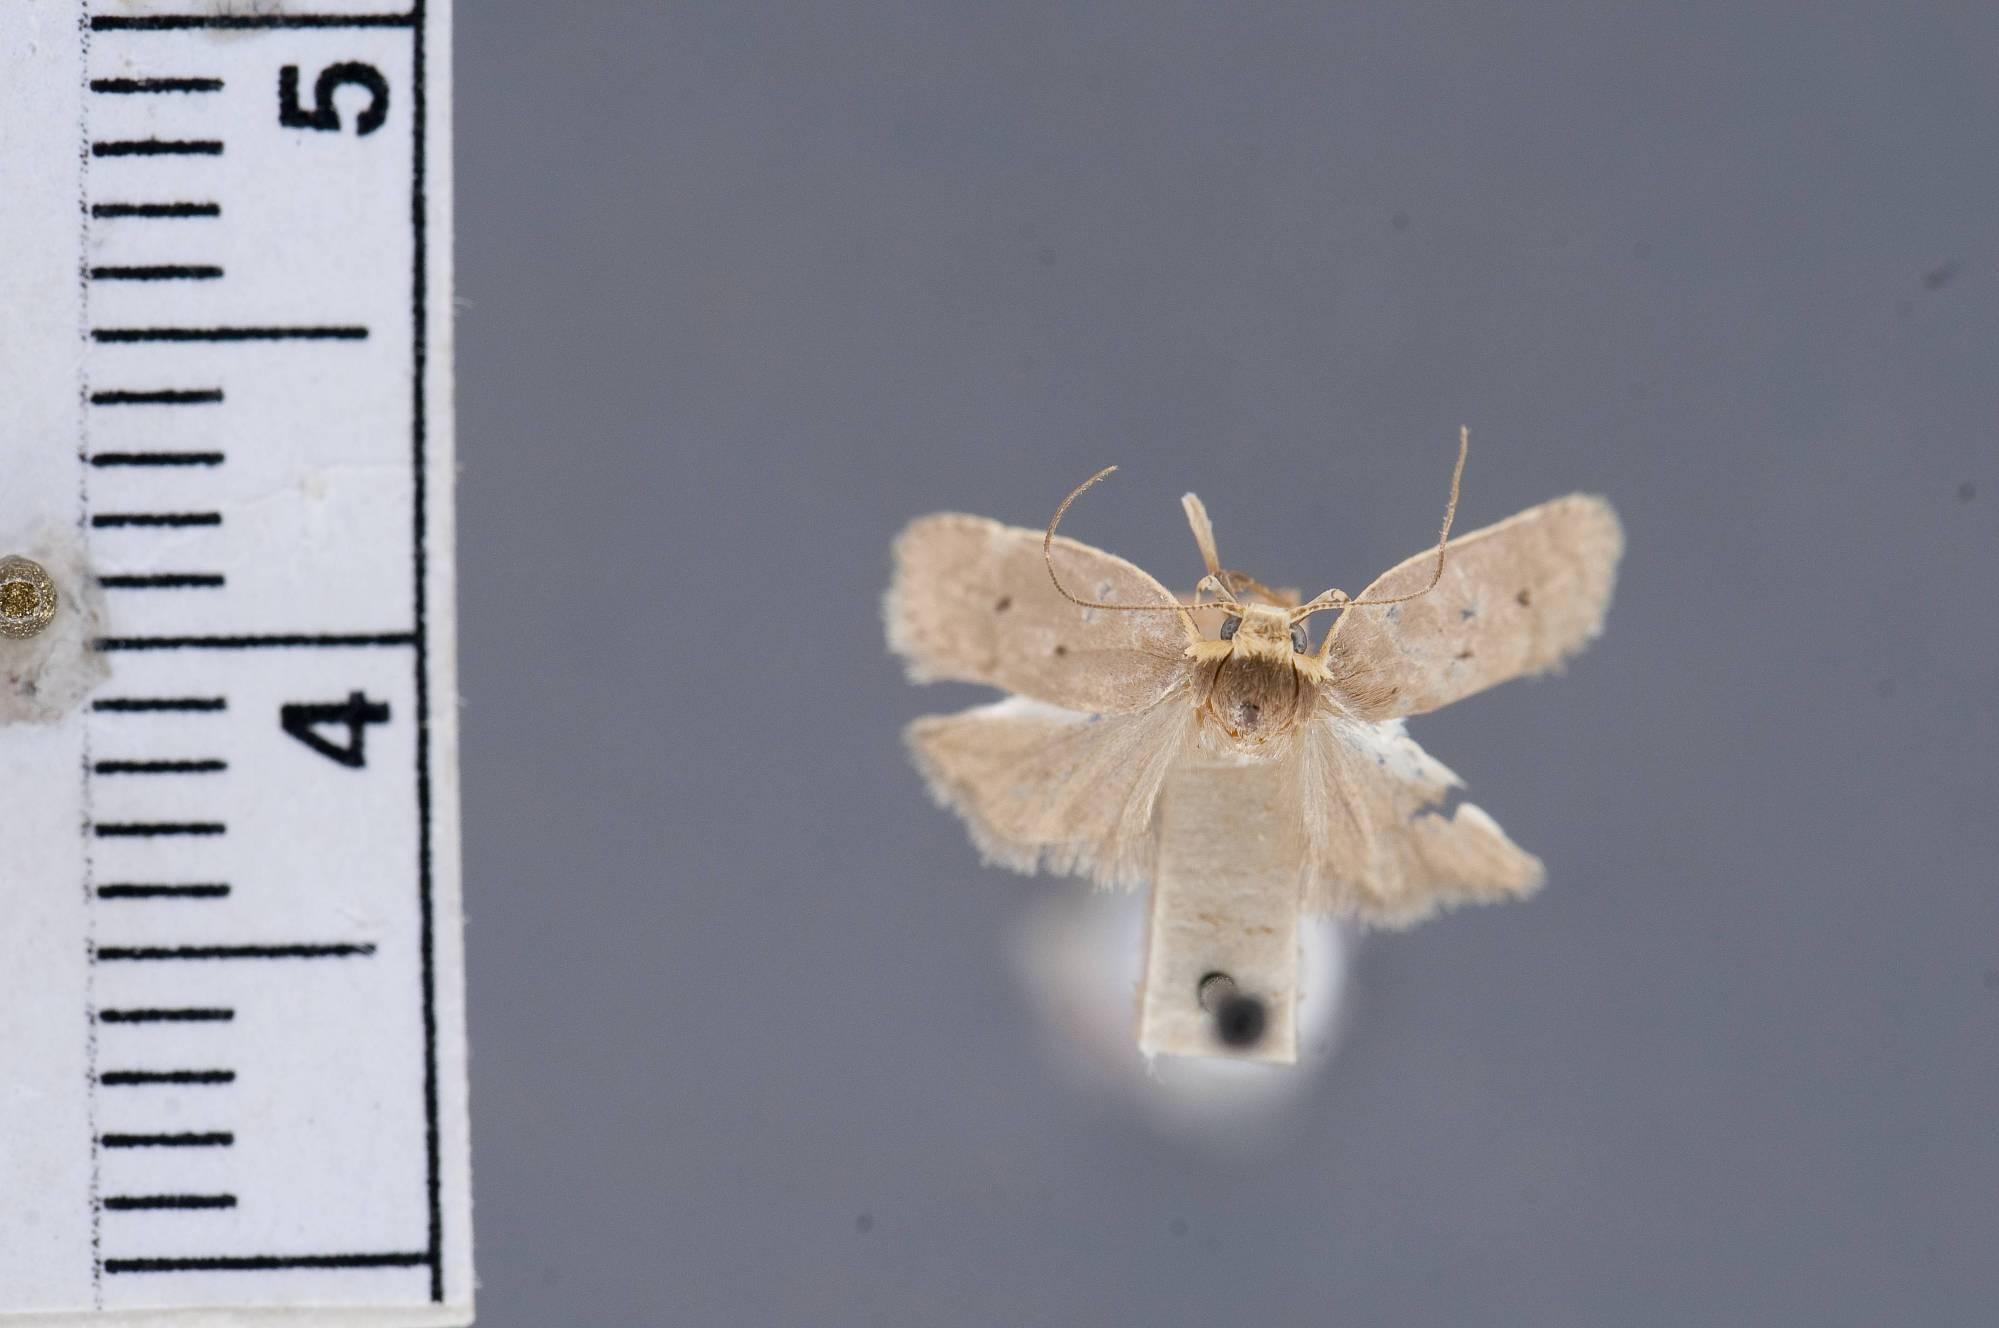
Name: Stenoma marginata
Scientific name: Stenoma marginata Busck, 1914
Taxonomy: Animalia, Arthropoda, Insecta, Lepidoptera, Glossata, Depressariidae, Stenomatinae
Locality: Trinidad River, Panama
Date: Mar 1912